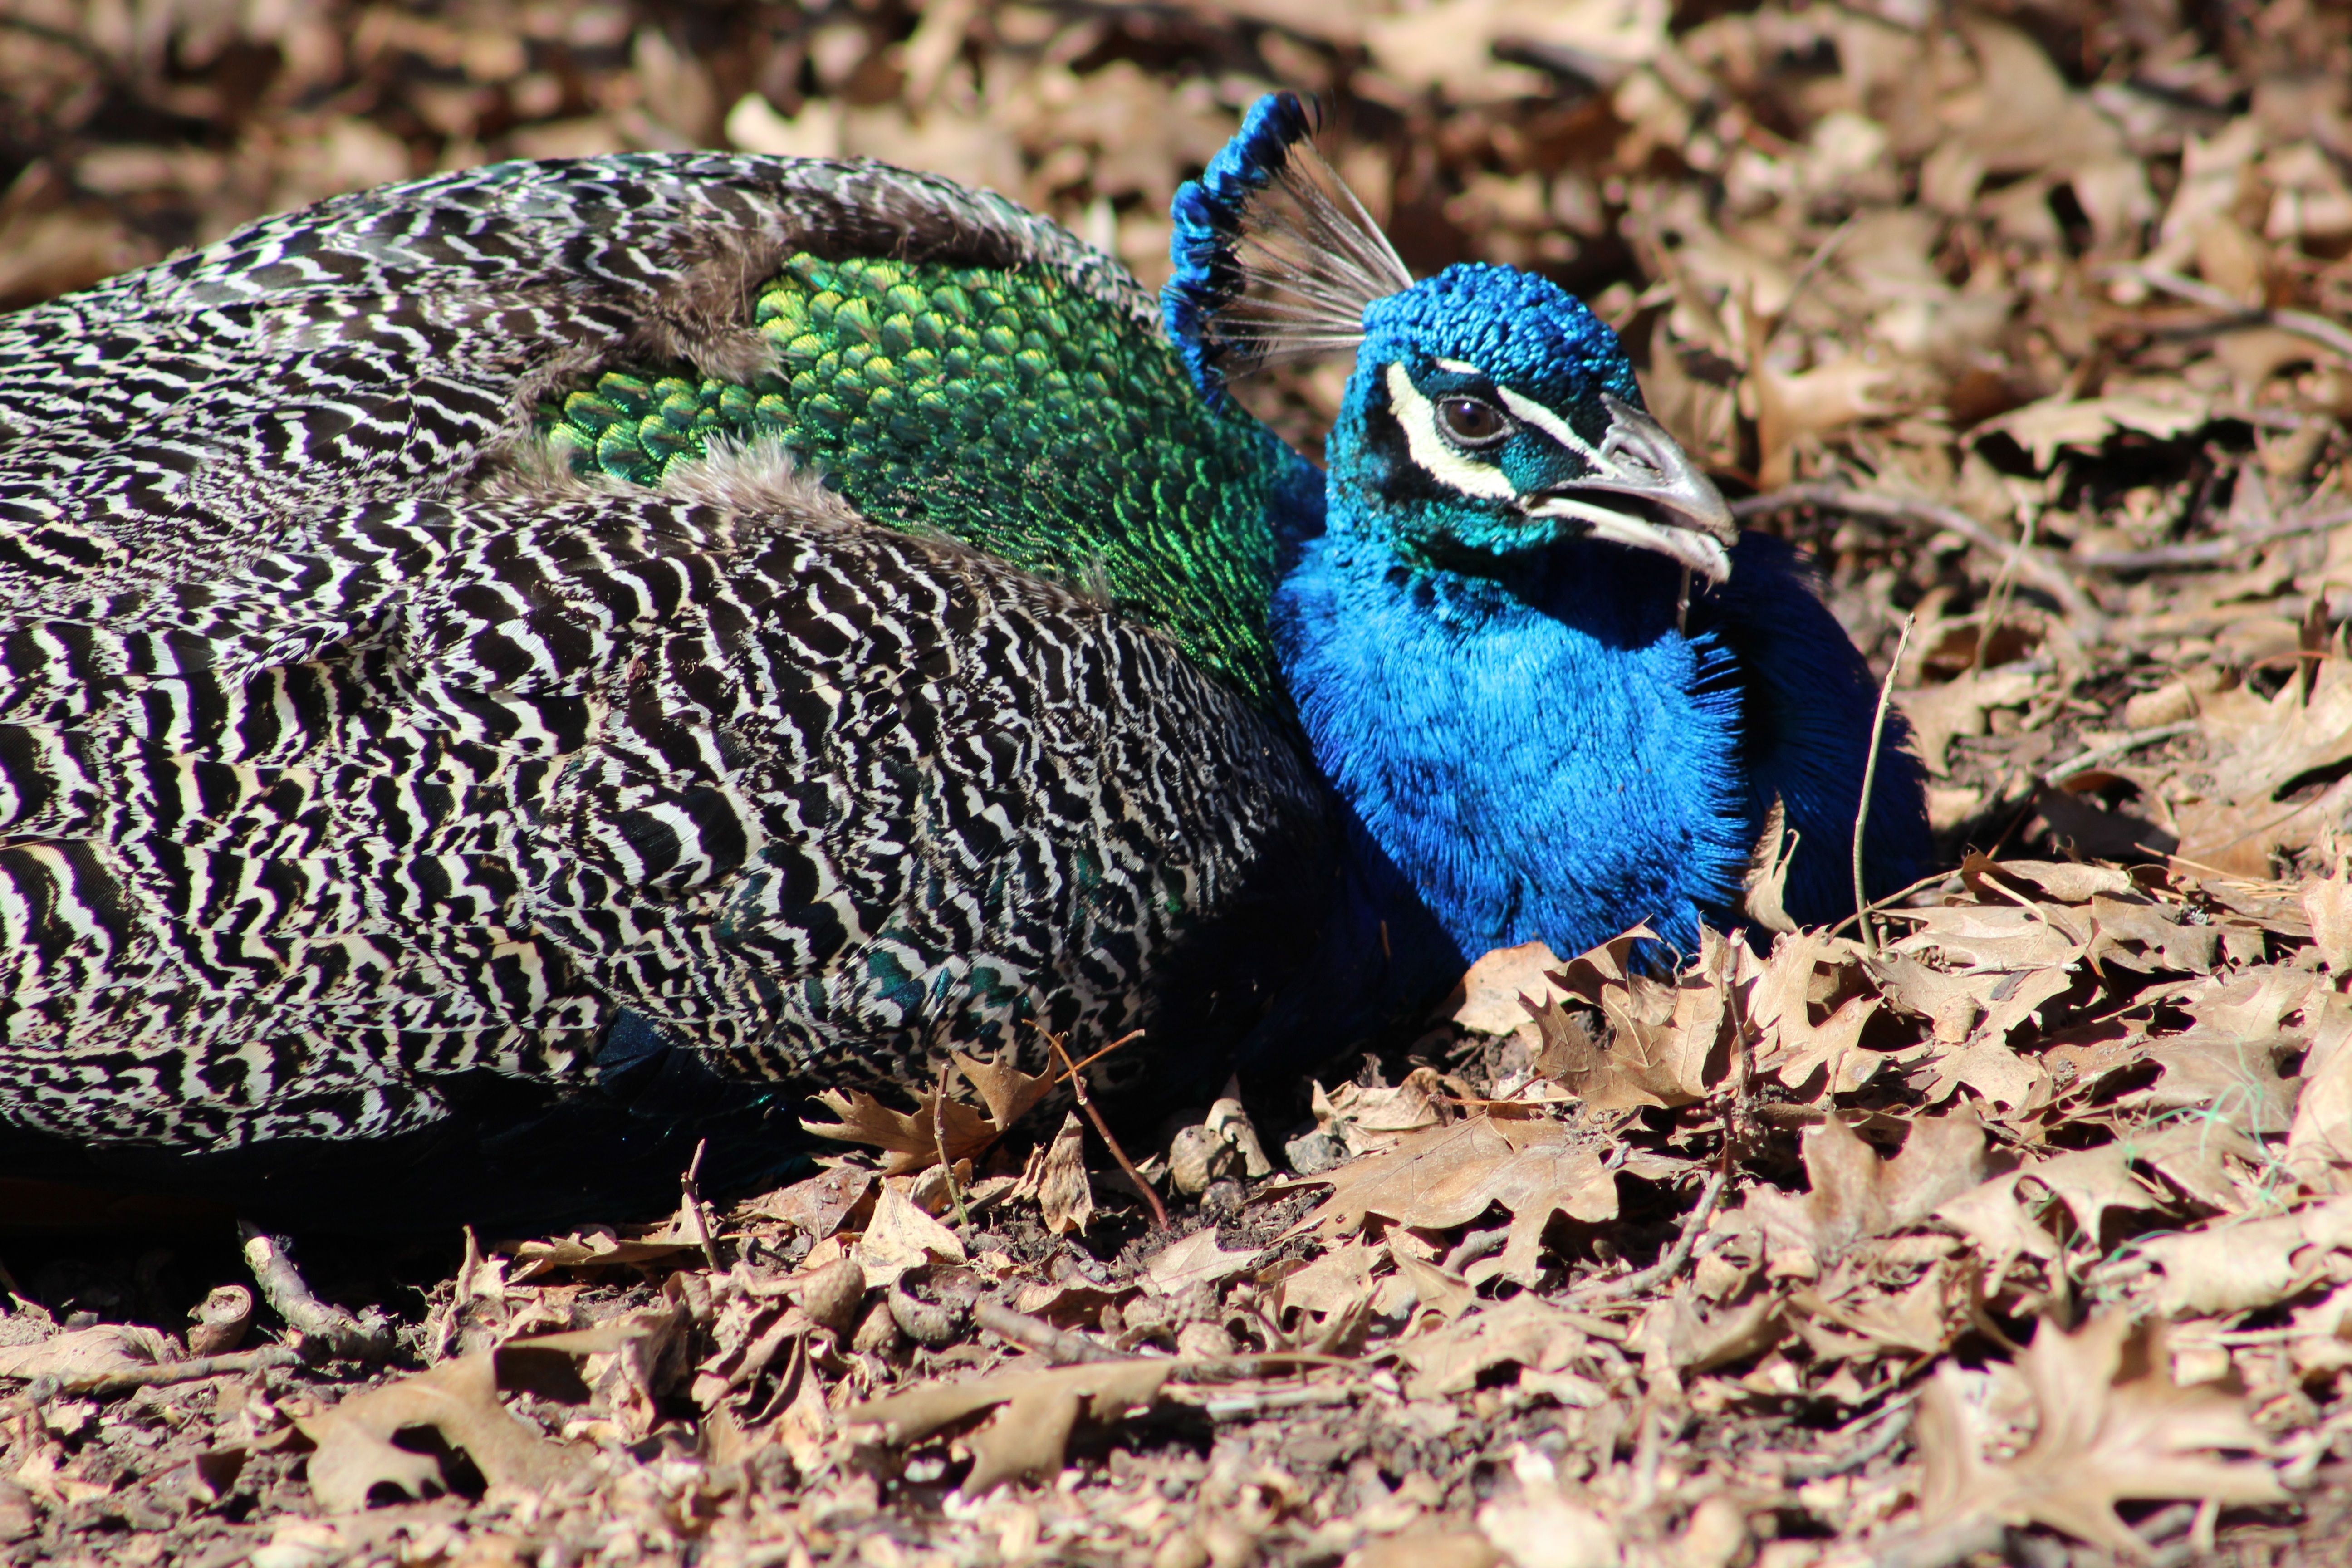
nature, bird, wildlife, beak, blue, colorful, feather, fauna, peacock, plumage, crown, pheasant, galliformes, vertebrate, elegant, india, ornamental, peafowl